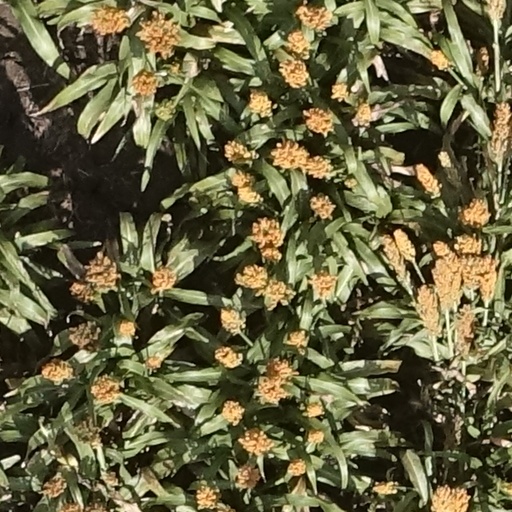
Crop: sorghum